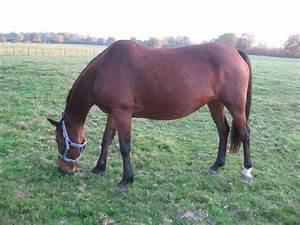
horse